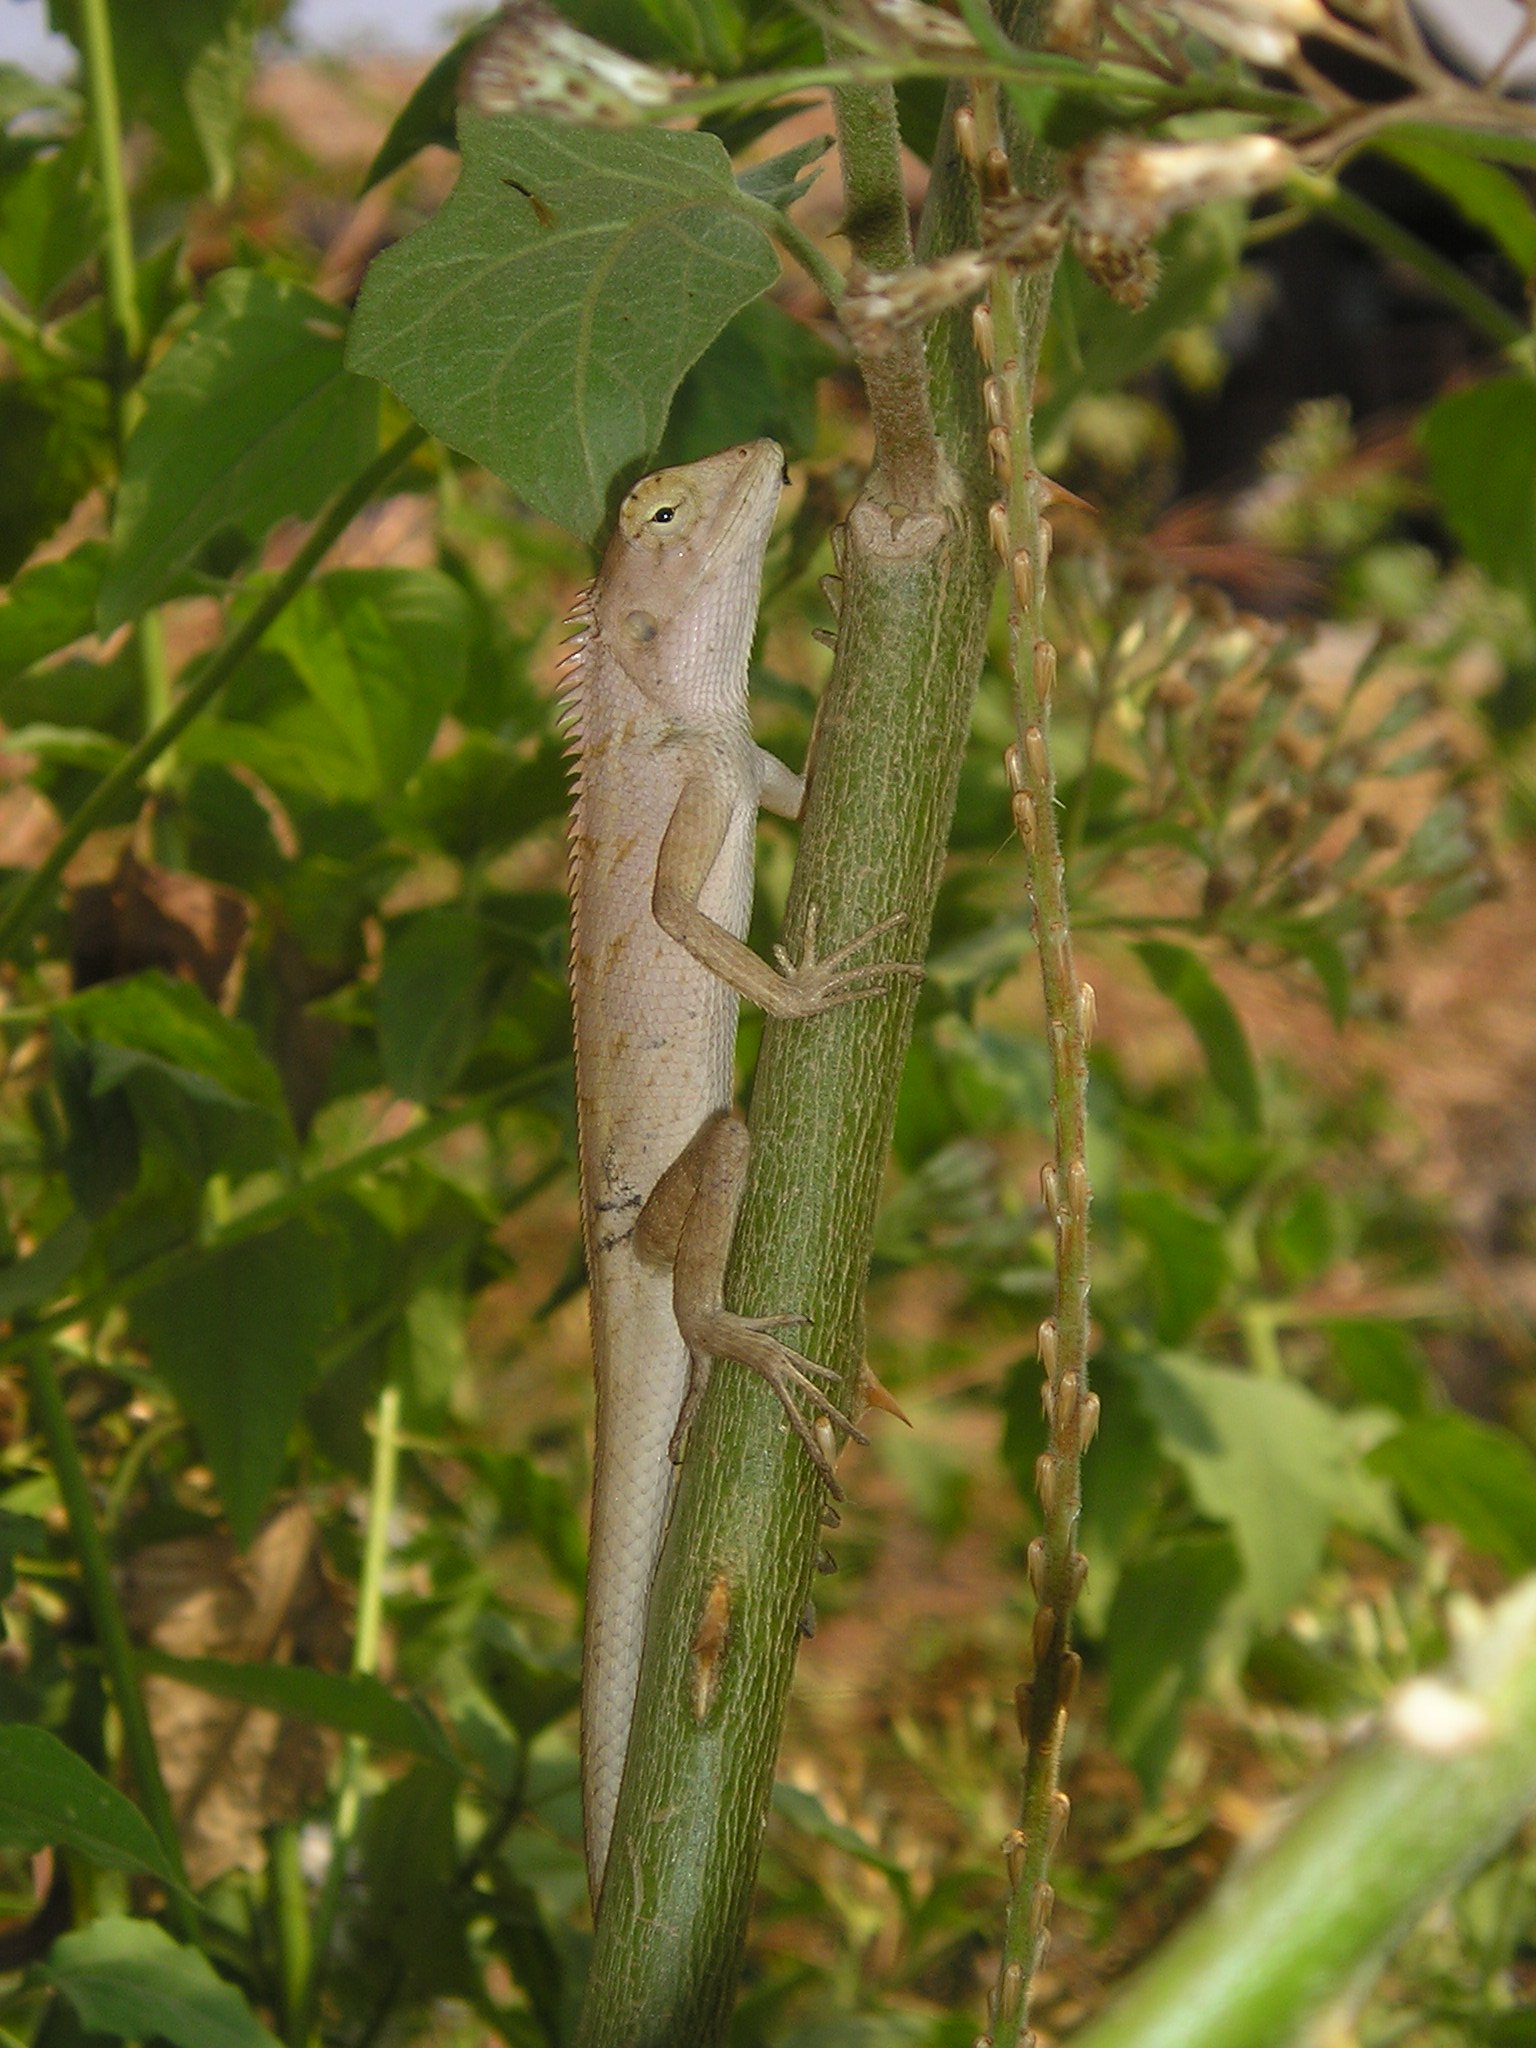
plant, leaf, flower, animal, food, green, jungle, produce, crop, insect, asia, botany, reptile, flora, iguana, fauna, lizard, invertebrate, laos, southeast, flowering plant, grass family, land plant